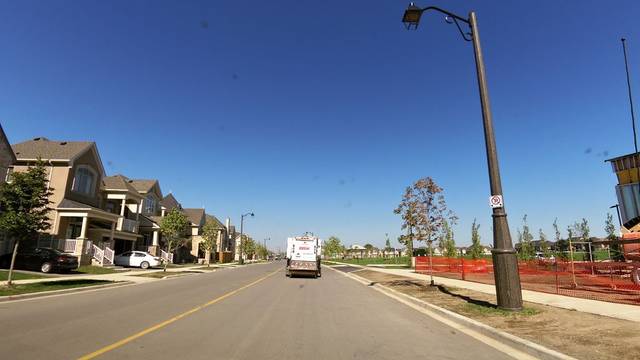
Region: Canada
Coordinates: 43.478, -79.736